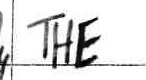
Label: the